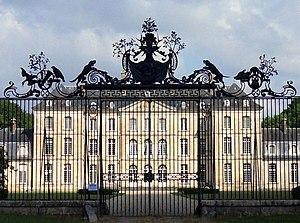
Bertangles est une commune française située dans le département de la Somme en région Hauts-de-France.
Cet article recense les monuments historiques de la Somme, en France.